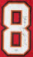
Number: 8